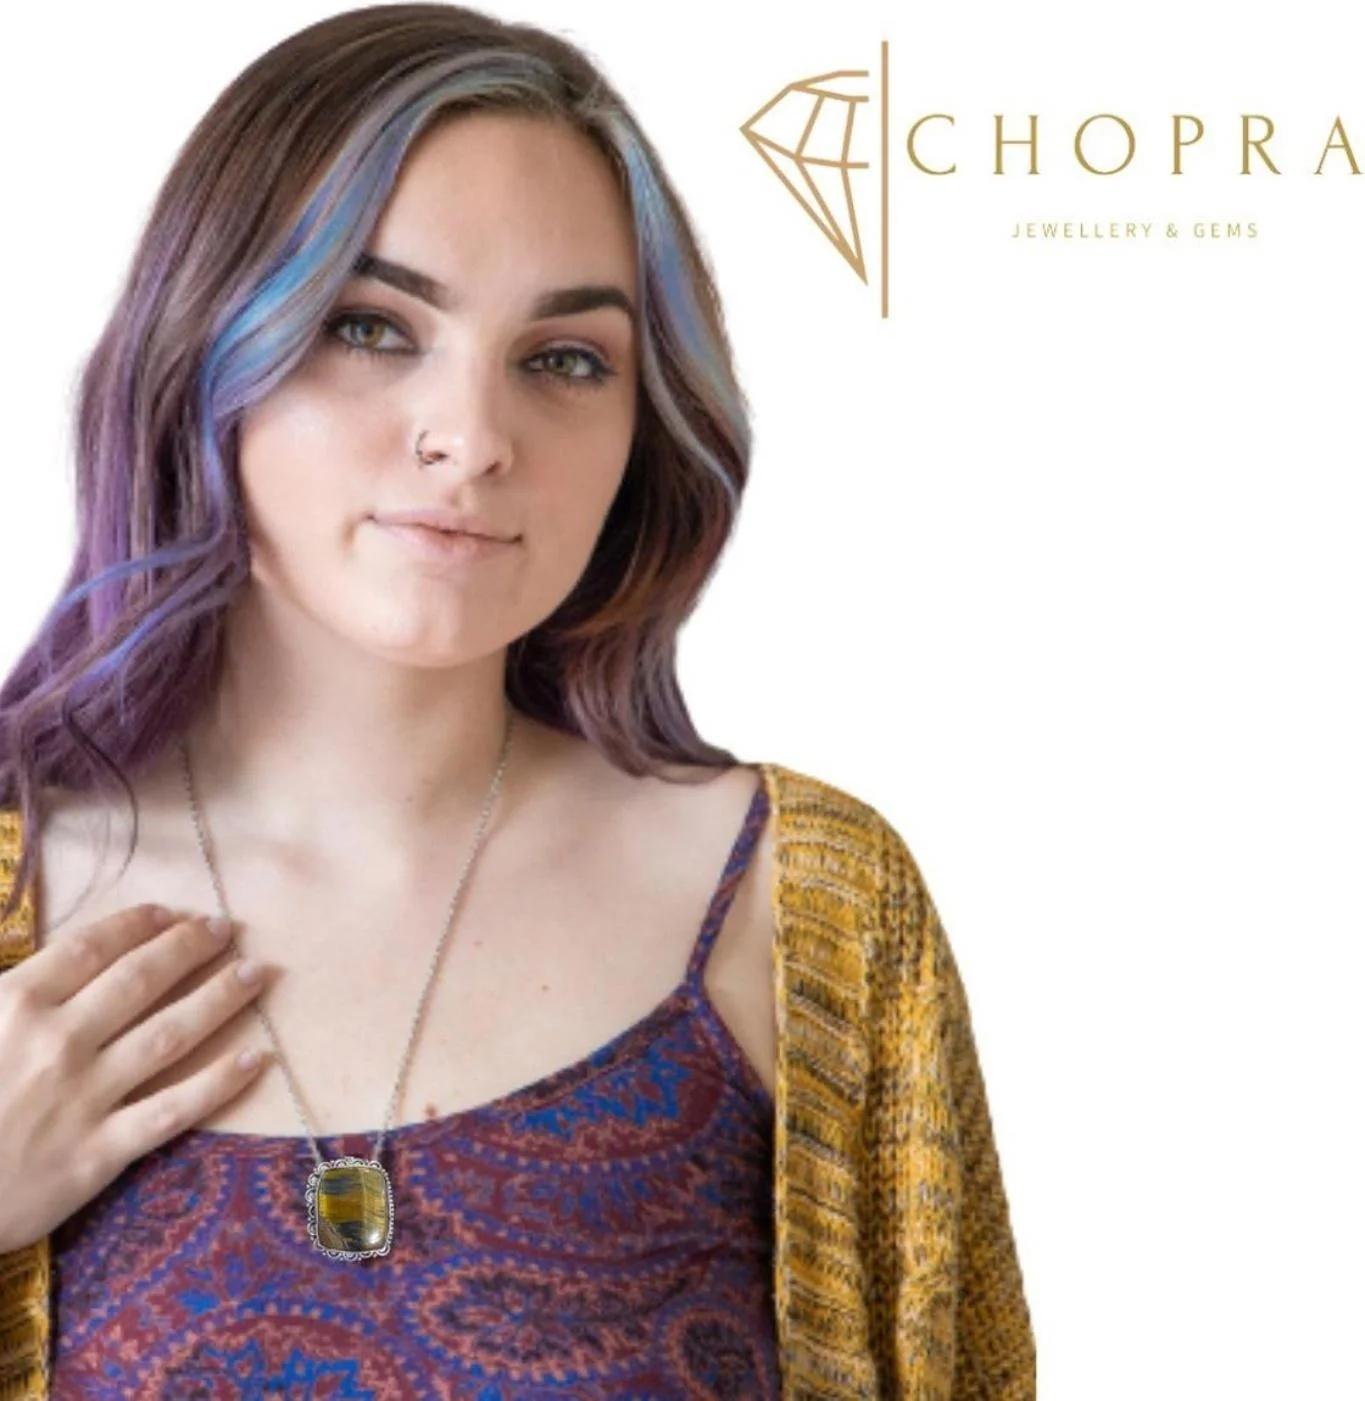
Chopra Gems Brass Certified and Natural Tiger Eye Stone Pendant Brown (Men and Women) (Tiger Eye Pendant_SWQ4)
Type: Necklaces & Pendants
Brand: Chopra Gems & Jewellery
Price: Rs. 795
 It attracts harmony in life if you dont find happiness in anything that you do, there are some negative energies surrounding you, which need to be cleared on urgent basis. In order to kick off these energies, it is good to wear this stone, which allows you to be harmonious in life, since it attracts positive people towards you, who, in turn, make you an extremely positive person. If an individual is going through bone problems, tiger eye gemstone beads can actually heal him physically a lot of people go through moderate to severe bone related problems. No doubt you need to consult a doctor and take medicines as well as precautions to improve your bone health, this stone can also support you in a lot of ways. Once you wear this stone, your bones show improvement and the medicines work rapidly. Attracts money and makes an individual survive through his financial breakdowns what happens when you go through a financial breakdown in life How do you cope up with it It is quite obvious that you are absolutely stressed due to the same. When you are stressed, you tend to get more negative in life. This is where a tigers eye stone can help you survive through the financial crisis and make you financially stable. It is an extremely protective stone if you want to be protected from different types of negativities in life, let this stone be there by your side. Wear tiger eye beads in a bracelet wear it as a ring or wear it as a pendant, in the end, you must wear it to keep yourself away from the evil eyes. If someone needs strength or courage, this stone can offer it to him do you feel low because of lack of confidence or courage Then this is the stone that you need. With the help of this stone, there is a different spark, which takes birth in you. This spark builds your confidence and transforms you into a successful being.
Features: Type pendant,Color brown,Material brass
Included: Tiger Eye Stone Pendant